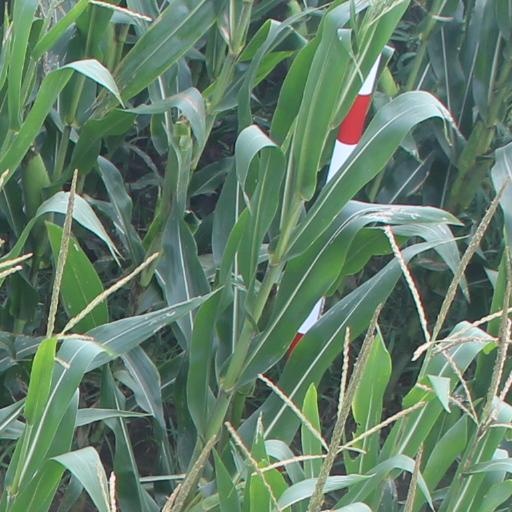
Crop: maize; corn